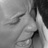
Emotion: sad